Jake Scott (guard)

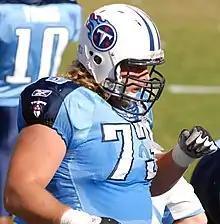
Scott with the Tennessee Titans in 2008

Jake Ross Scott (born April 16, 1981) is an American former professional football offensive guard. Scott played college football at Idaho, where he walked-on and became a four-year starter and was selected by the Indianapolis Colts in the fifth round of the 2004 NFL draft. Scott won Super Bowl XLI with the Colts. He also played for the Tennessee Titans and Philadelphia Eagles and was a member of the Detroit Lions before his retirement.